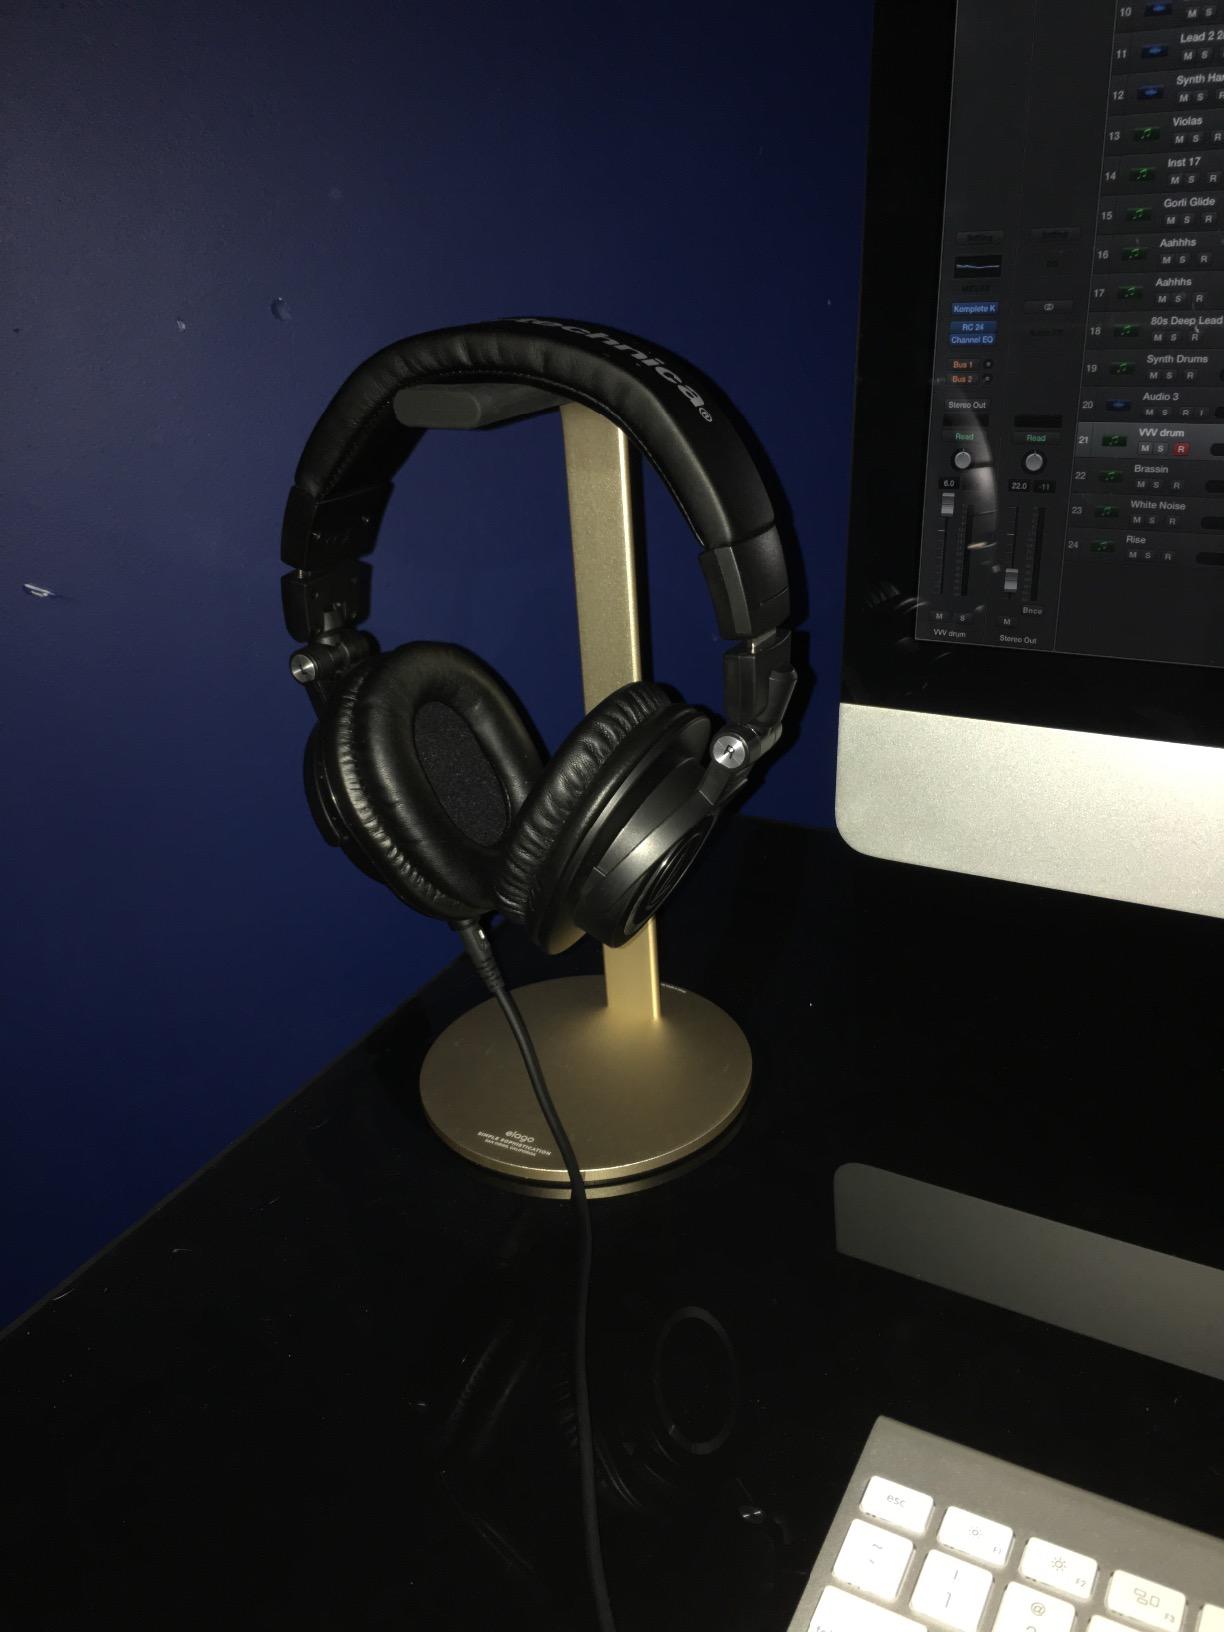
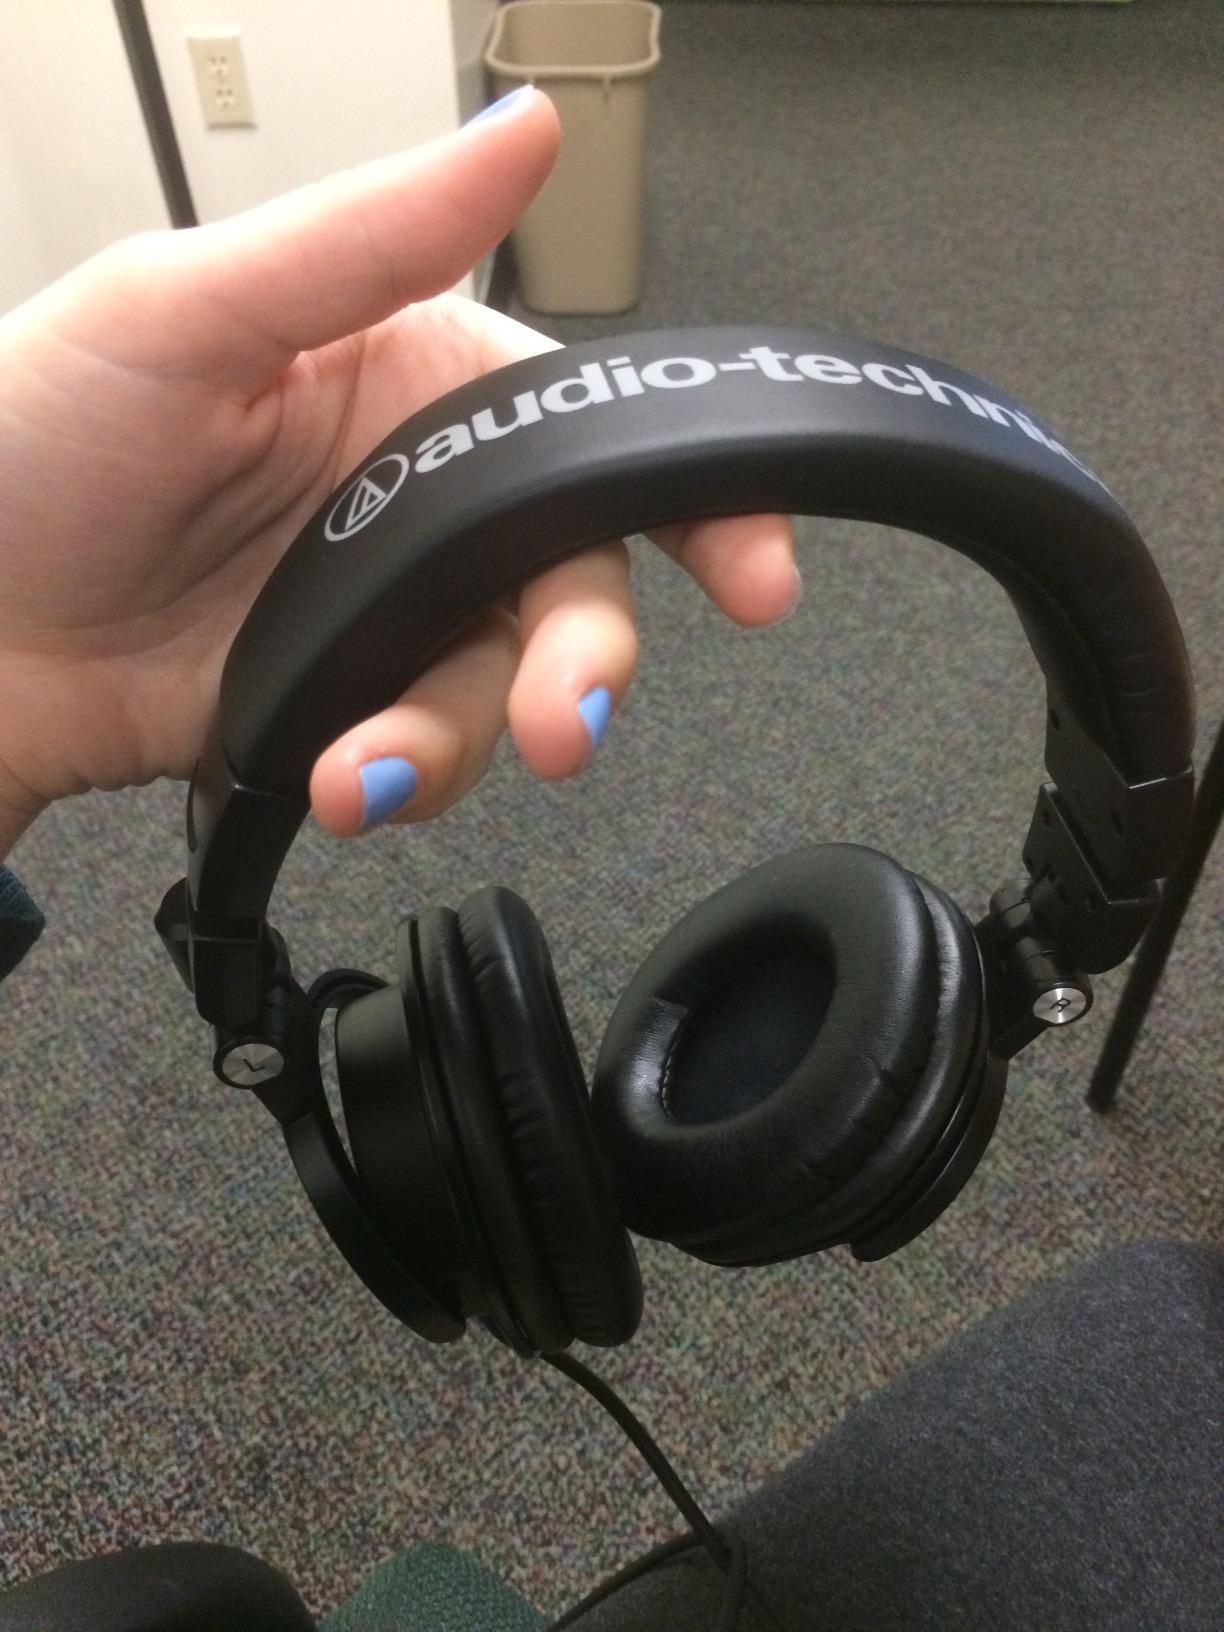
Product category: headphones
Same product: yes